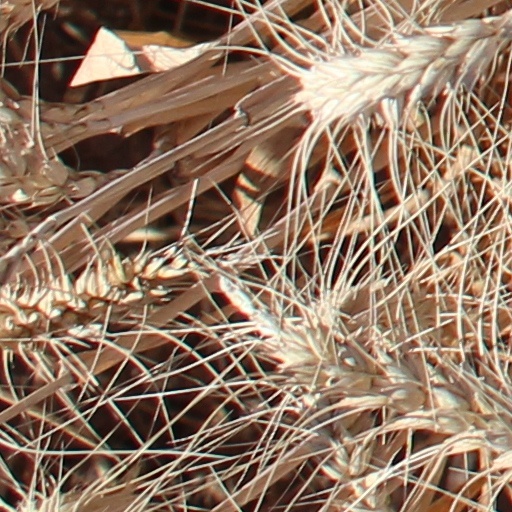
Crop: wheat